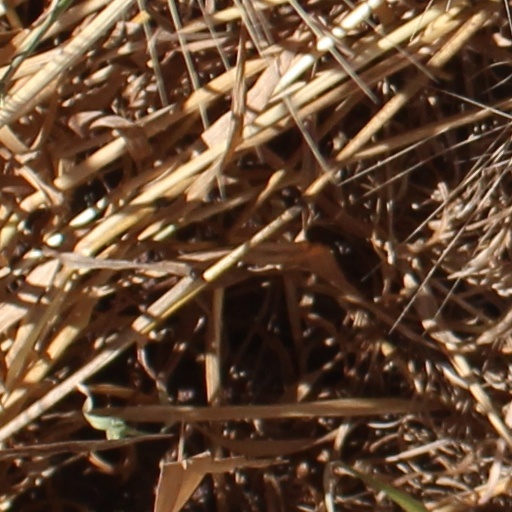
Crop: wheat